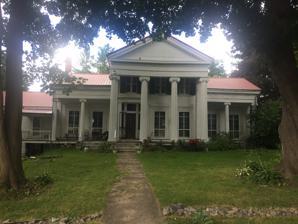
Building: William Smith Ingham House
Country: United States of America
Year built: 1835
Historic house in New York, United States United States historic place William Smith Ingham House U.S. National Register of Historic Places House in 2022 Show map of New York Show map of the United States Location 3069 W Main St., Meridian, New York Coordinates 43°09′58″N 76°32′15″W / 43.16624°N 76.53759°W / 43.16624; -76.53759 Area less than one acre Built 1835 Architectural style Greek Revival NRHP reference No. 05000263 Added to NRHP April 6, 2005 William Smith Ingham House is a historic house in Meridian , Cayuga County, New York . Built in 1835, it is a two-story, three-bay, side hall frame house in a vernacular Greek Revival style. A late 19th-century carriage house is also on the property. It was listed on the National Register of Historic Places in 2005. It has a Temple-style front with a tetrastyle portico of Ionic columns. It is located at 3069 W Main St. ( NY-370 ) in Meridian. References